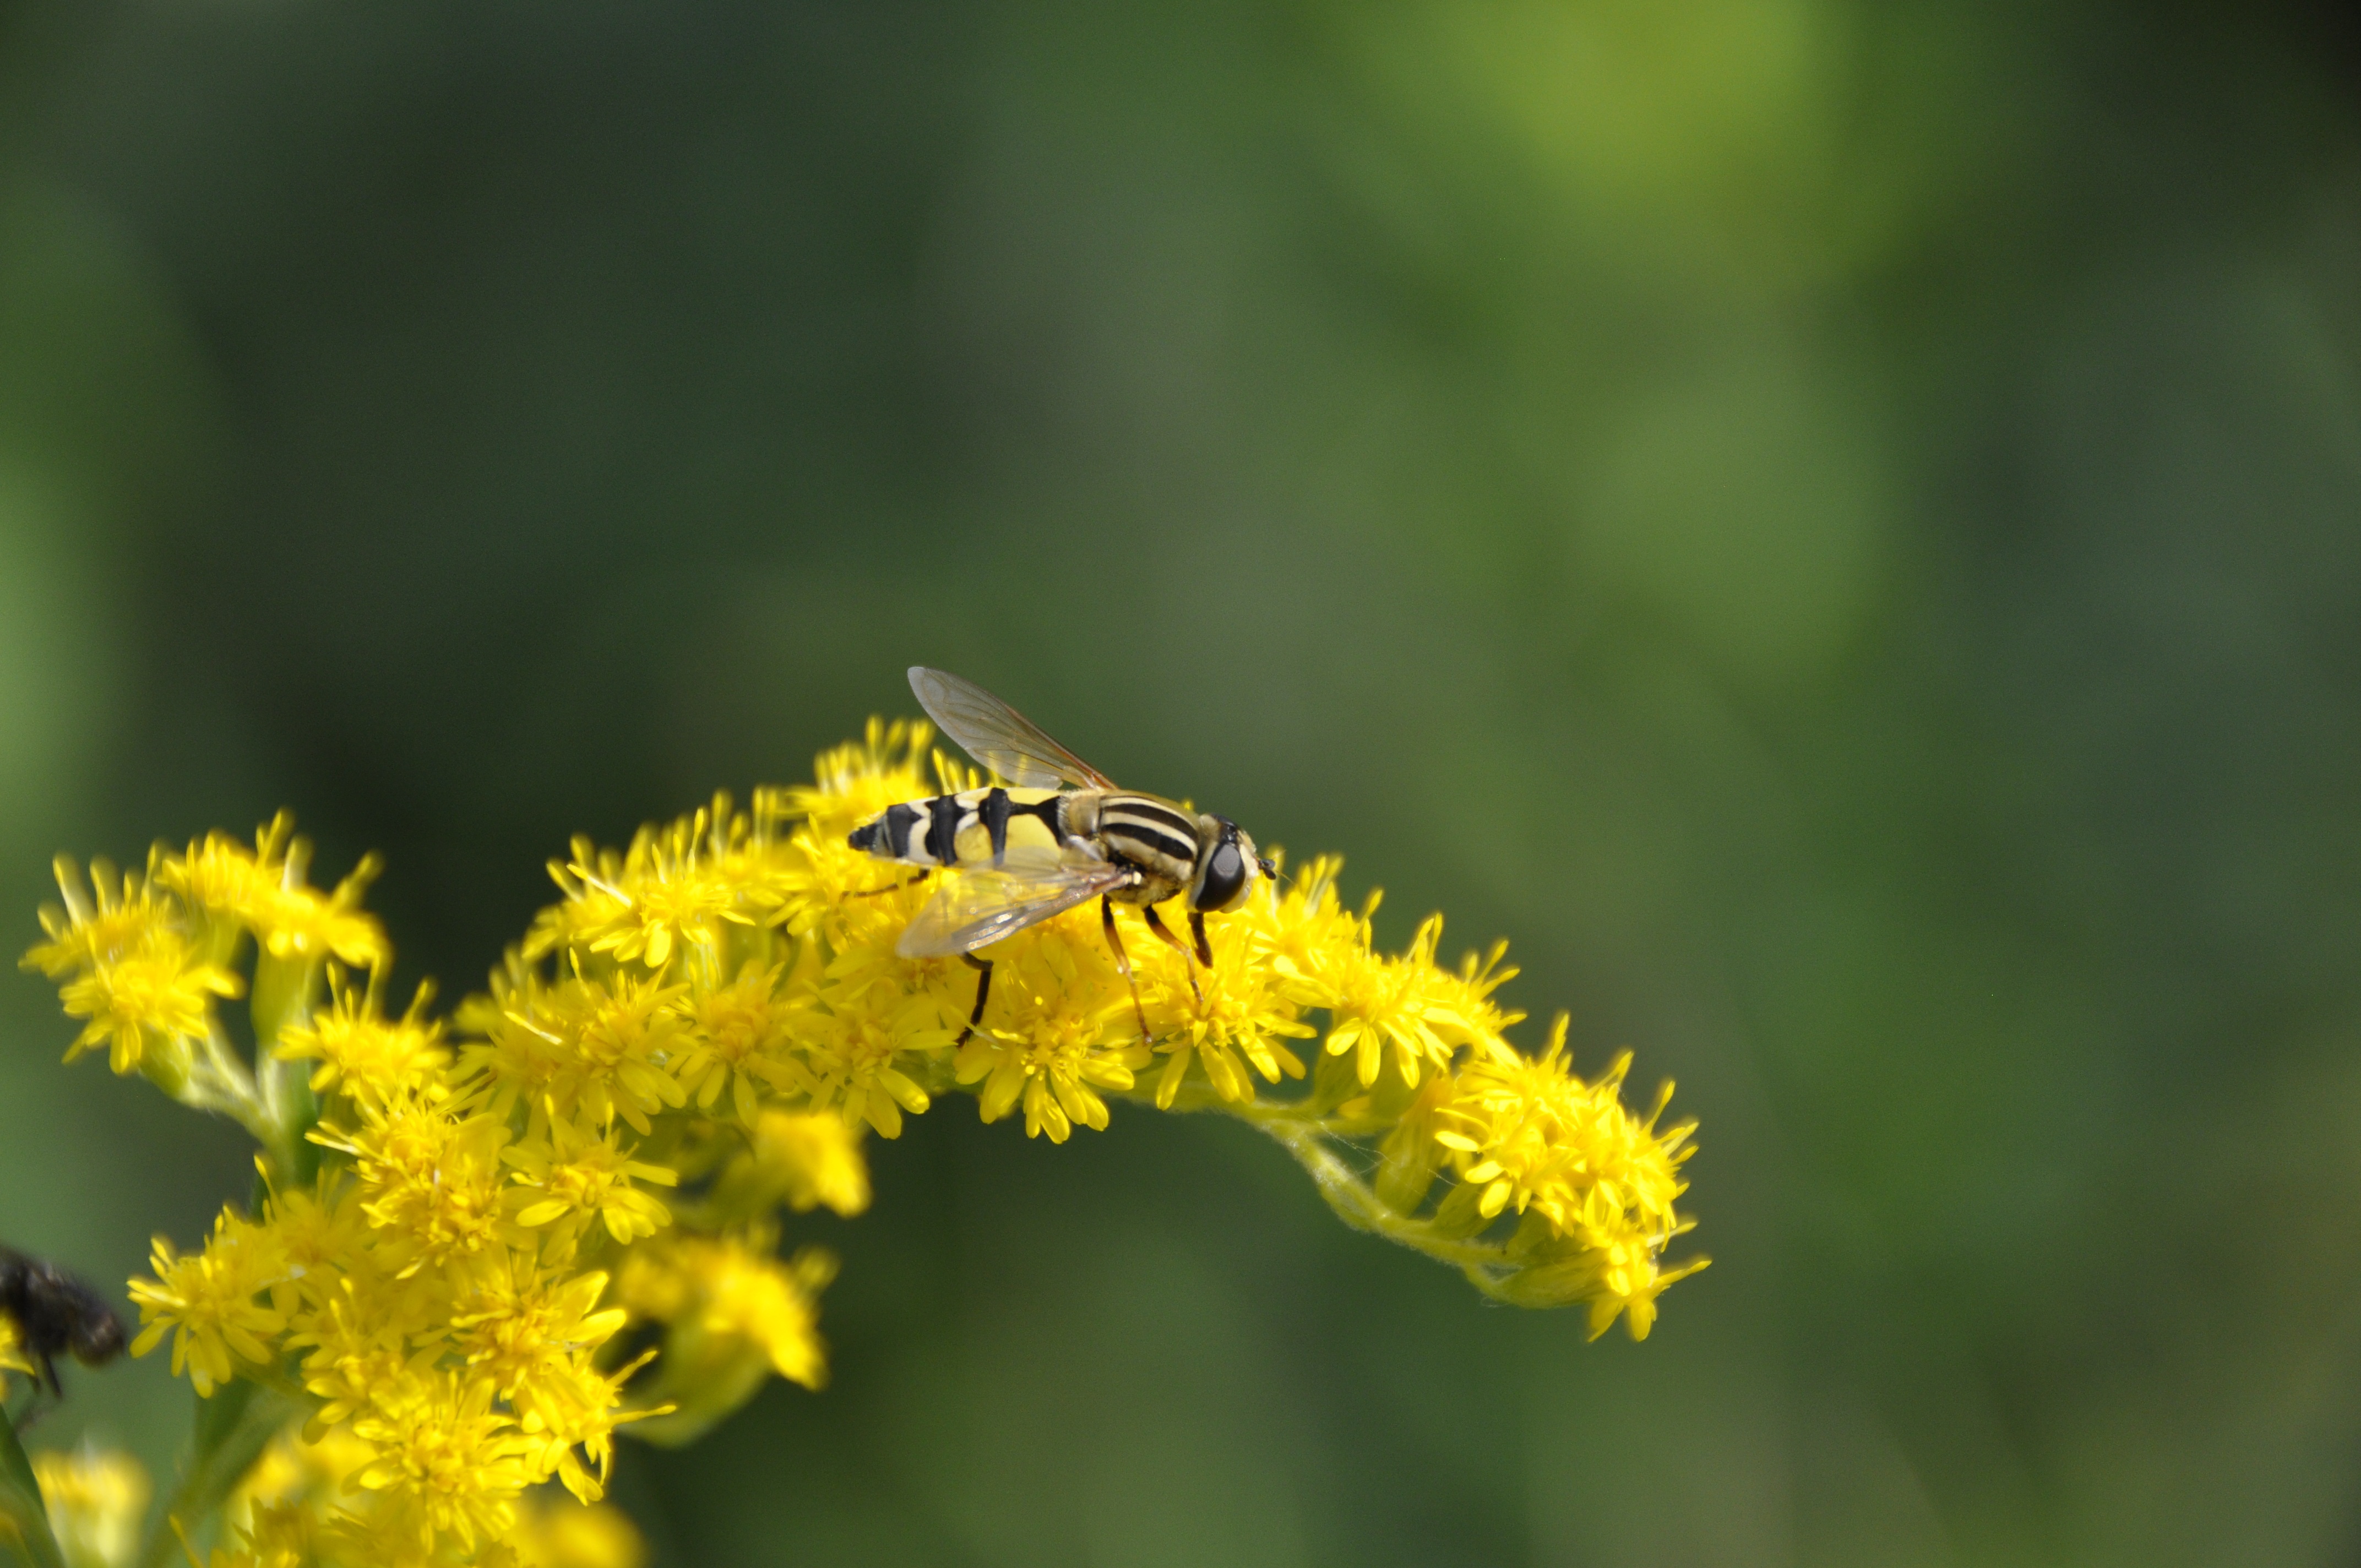
nature, grass, plant, photography, meadow, leaf, flower, summer, wildlife, pollen, green, insect, botany, butterfly, yellow, flora, fauna, invertebrate, wildflower, close up, hoverfly, bee, goldenrod, nectar, macro photography, arthropod, honey bee, plant stem, membrane winged insect, moths and butterflies